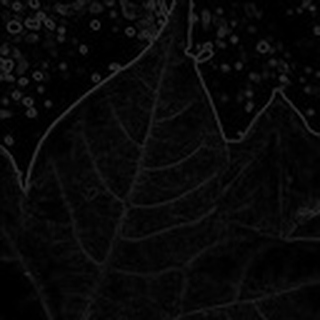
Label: healthy_cotton